John Rhys Evans

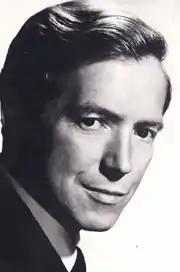

Evans decided to become a professional singer at the age of 27. After studying at the Guildhall School of Music, he launched his singing career with an engagement at the Old Vic in the operas "Murder in the Cathedral" and "Henry VIII". This was followed by "Billy Budd" at Covent Garden and other leading roles in operatic companies, among them the Welsh National Opera.